Jacques Antoine Creuzé-Latouche

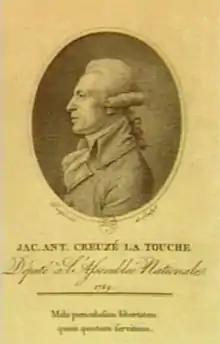

Jacques Antoine Creuzé-Latouche (18 September 1749 – 23 October 1800) was a French lawyer, Jacobin, and member of the National Convention of France during the French Revolution.